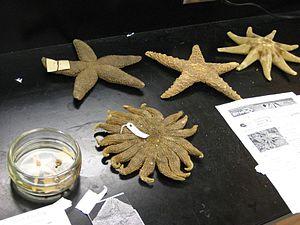
Les étoiles de mer ou Astéries forment une classe d'échinodermes, des animaux marins caractérisés par une silhouette rayonnante et un squelette calcaire formé de pièces articulées. On en dénombre au moins 1 500 espèces réparties dans plus de trente familles vivant dans tous les océans.